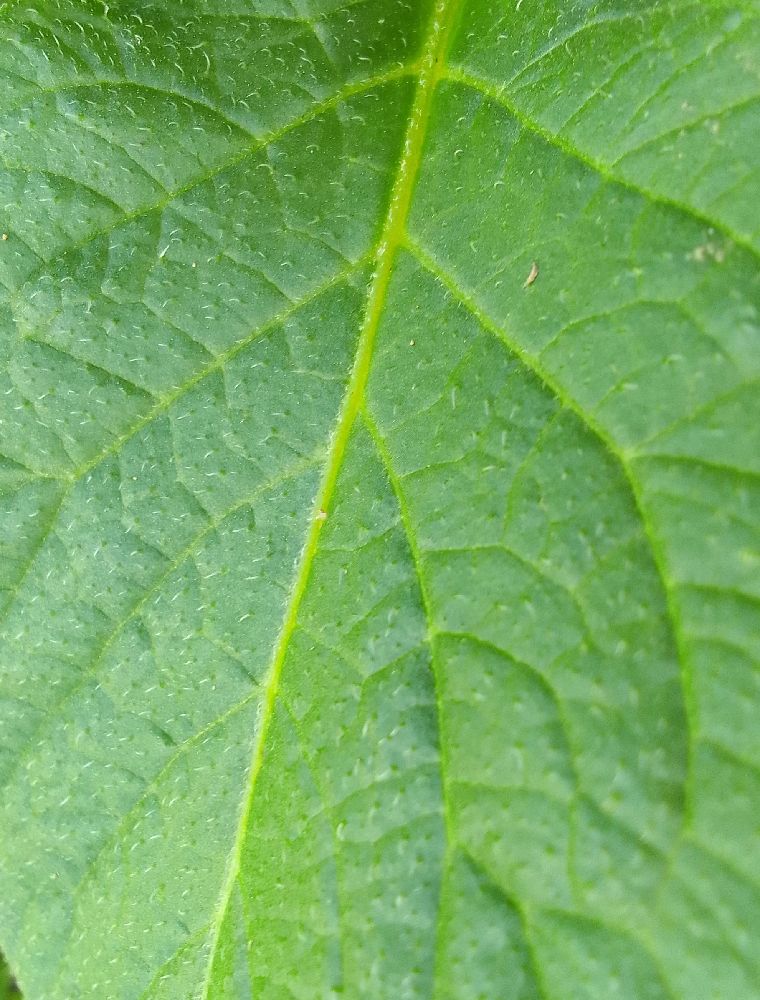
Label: Healthy